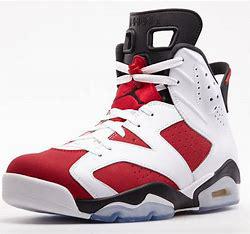
Brand: Jordan
Model: 6 Retro